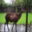
Label: deer